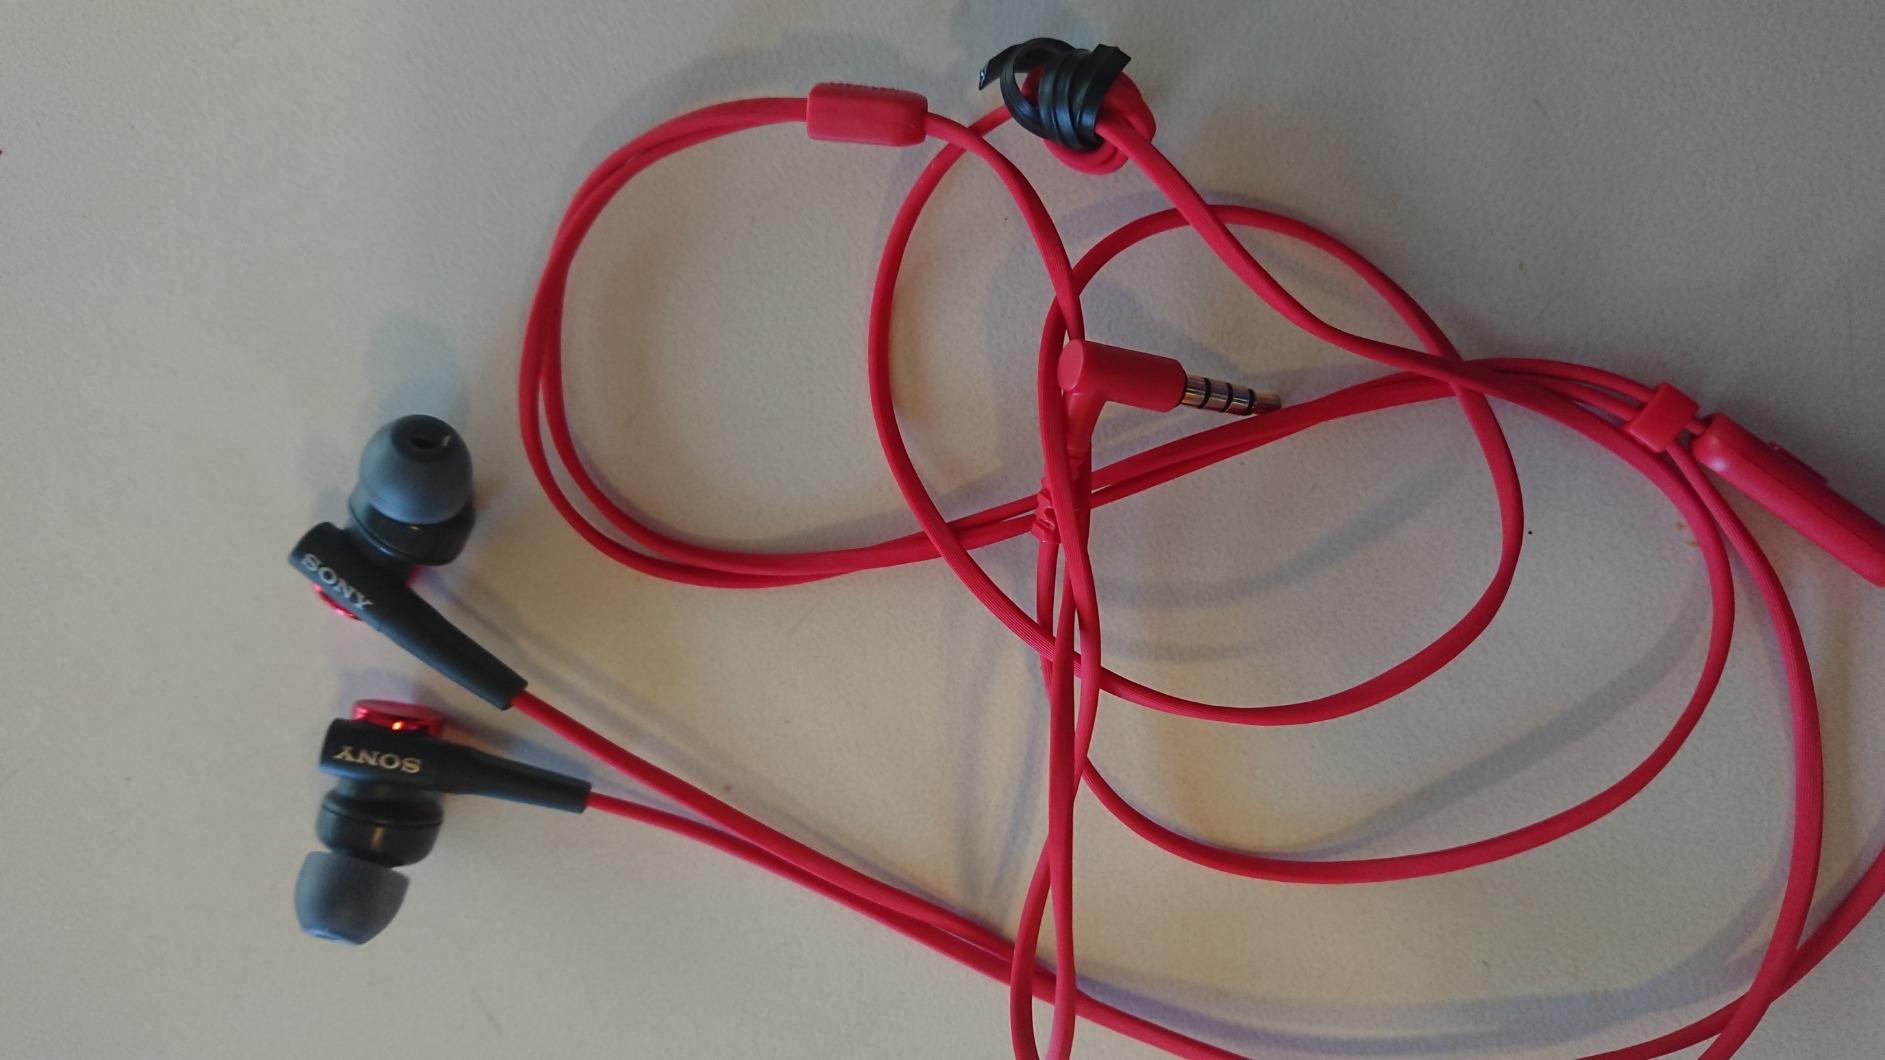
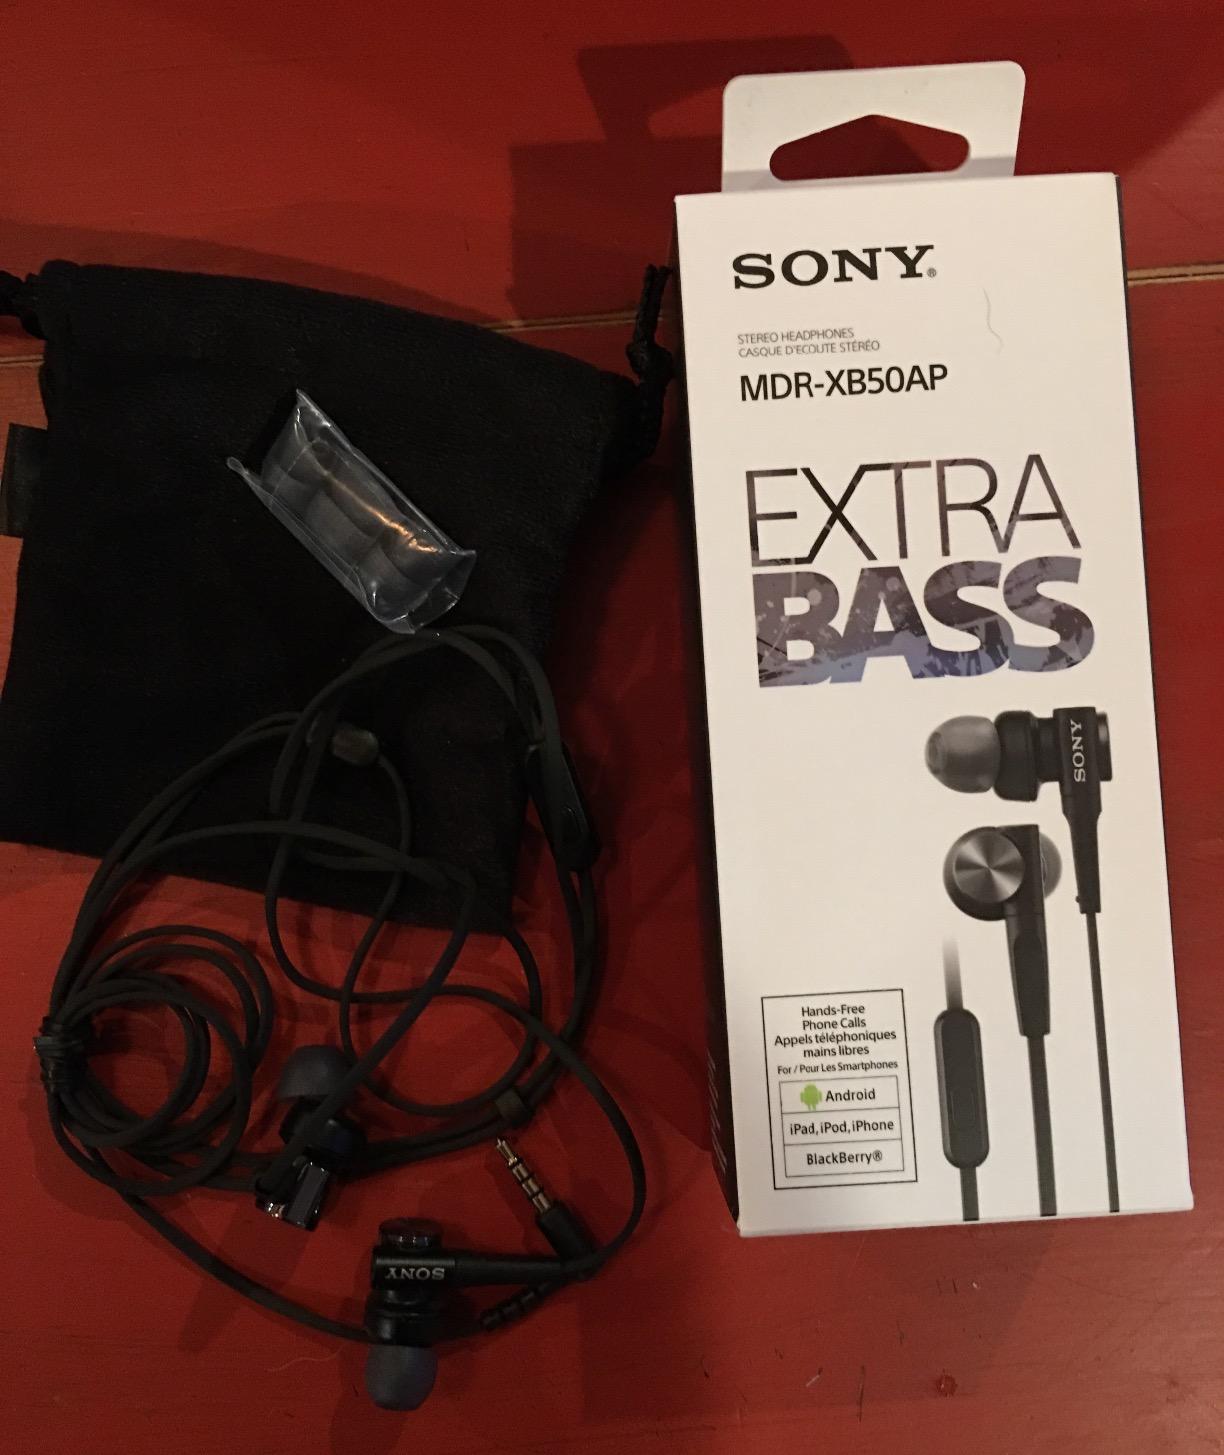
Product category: headphones
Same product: no